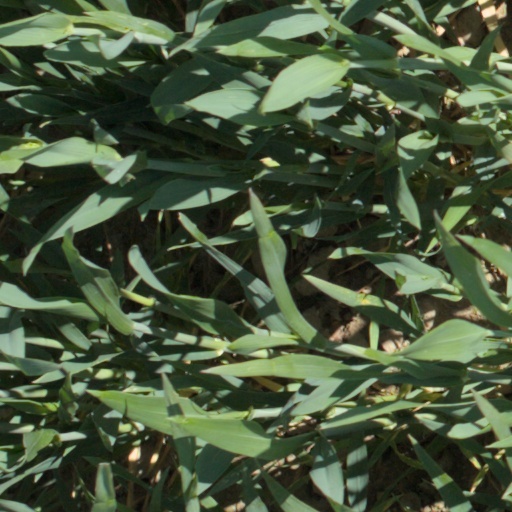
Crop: wheat